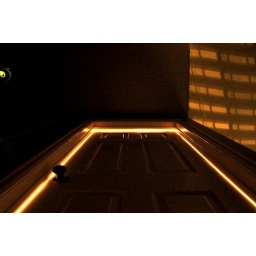
Strange night shot of a door in my house